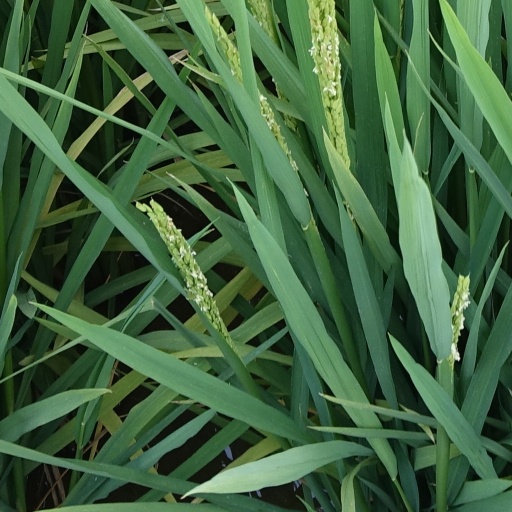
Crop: rice